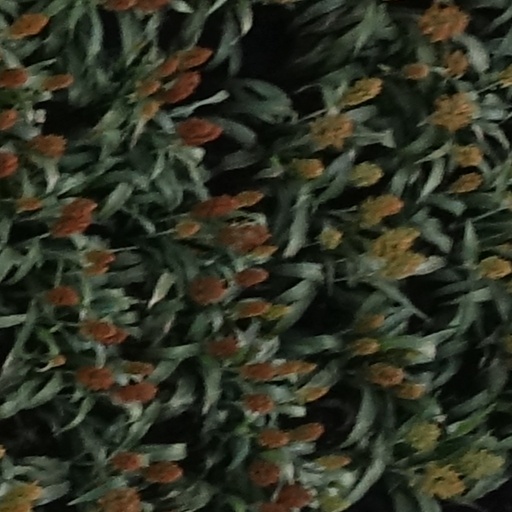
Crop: sorghum